Bank Saloon

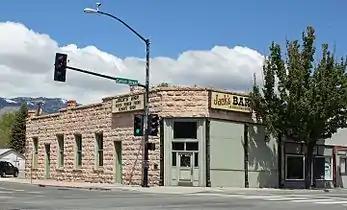

The Bank Saloon, at 418 S. Carson St. in Carson City, Nevada, was built in 1899. Also known as Jack's Bar, it was listed on the National Register of Historic Places in 1980.